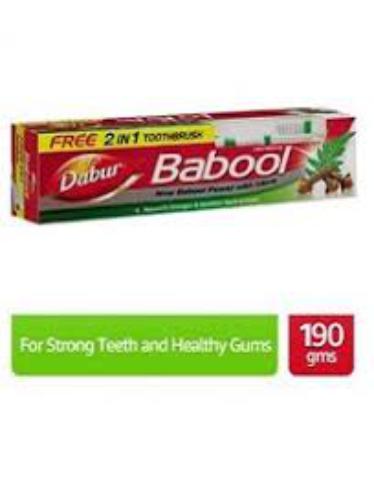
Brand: babool
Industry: Necessities